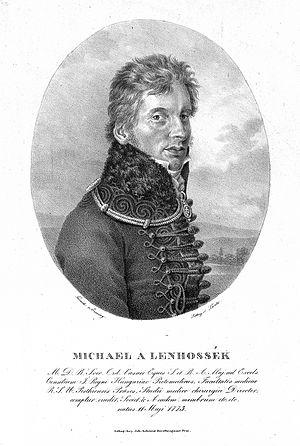
Mihály Ignác von Lenhossék né le 11 mai 1773 à Bratislava et mort le 11 février 1840 à Ofen, anobli en 1808, est un physiologiste, psychologue et professeur d'université. Il est l'un des premiers à utiliser la vaccination contre la variole en Hongrie et il rend également de grands services dans la lutte contre le choléra.